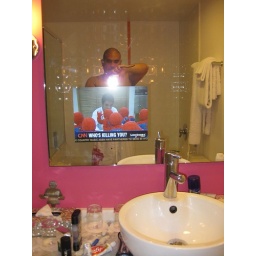
yes thats a TV in the bathroom mirror